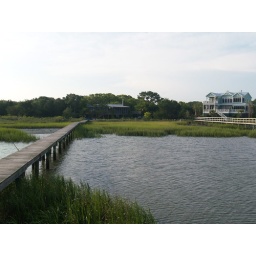
A house in the trees by the marsh